All You Had to Do Was Stay

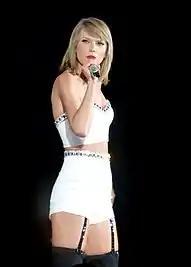
Swift singing onto a mic wearing a two-piece outfit and garters

"All You Had to Do Was Stay" was released as the fifth track on "1989" on October 27, 2014, by Big Machine Records. It charted at number 99 in Australia, number 92 in Canada, and number 14 on the United States Bubbling Under Hot 100. The song received a platinum certification by the Australian Recording Industry Association (ARIA), a silver certification by the British Phonographic Industry (BPI), and a gold certification by the Recording Industry Association of America (RIAA). A fan-made remix of "All You Had to Do Was Stay" containing sounds of a screaming goat became viral on the internet. Swift performed the song on most dates of the 1989 World Tour in 2015 but left it out of the set list of a few dates. Swift left "All You Had to Do Was Stay" out of the setlist of the Eras Tour (2023-2024) but performed it as a surprise song during the second Detroit show. Swift later performs the song in a mashup with "Right Where You Left Me" (2020) during the first Zurich show and "Out of the Woods" (2016) during the third Miami show.